VFA-211

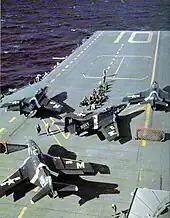
VF-24 F9F-6s on in 1953

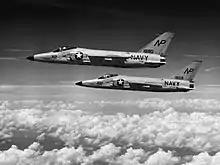
VF-211 F-11Fs in 1959

VF-24 moved to NAS Alameda and made two back-to-back deployment in support of the Korean War aboard and , bombing enemy emplacements, rail yards, bridges, warehouses and airfields.